Adomas Prūsas

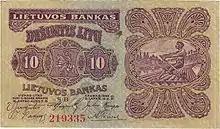
10 Litai currency, 1922

In 1922 Prūsas was appointed deputy head of the Bank of Lithuania's head, Vladas Jurgutis, assisting him strongly in the creation of emission banking. In 1923 or 1924 he joined the bank's Central Discount Committee, which made decisions on granting loans and guarantees. He was a part of the committee that established the Litas. Prūsas was supposed to represent the Bank of Lithuania and defend its interests within the committee. When there was a public debate on the monetary policy guidelines of the Bank of Lithuania, in which criticism of the strict restrictive policy prevailed, Prūsas spoke in favor of its liberalization. Prūsas retained his advisory position for one term, noting in his memoirs that as a member of the Lithuanian Nationalist Union, he will not be elected for a second time. Around 1926 the bank crashed, and members of the bank were investigated for criminal behavior, but the case was closed in 1936.